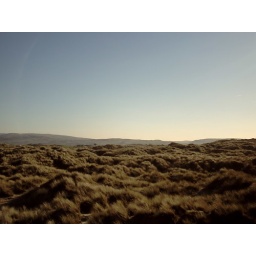
sand dunes covered in garss on the western welsh coast near barmouth